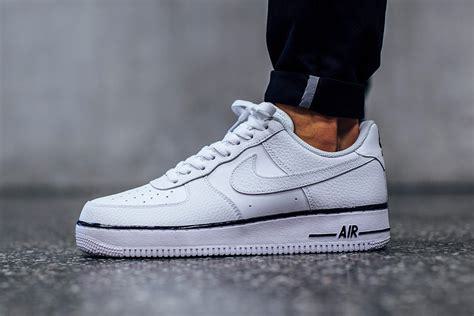
Brand: Nike
Model: 1